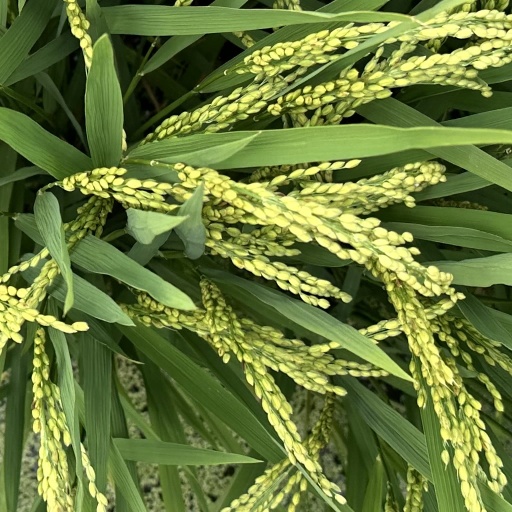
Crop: rice